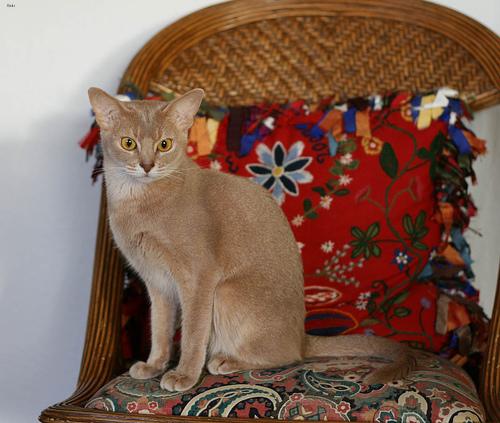
Breed: Abyssinian